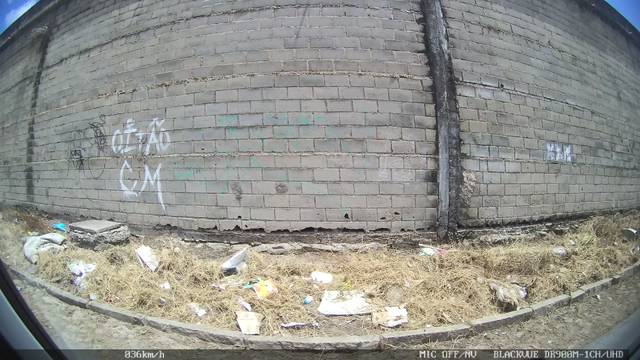
Region: Brazil
Coordinates: -3.808, -38.556